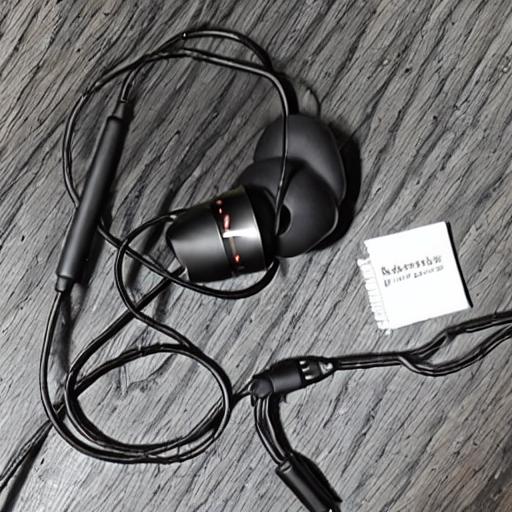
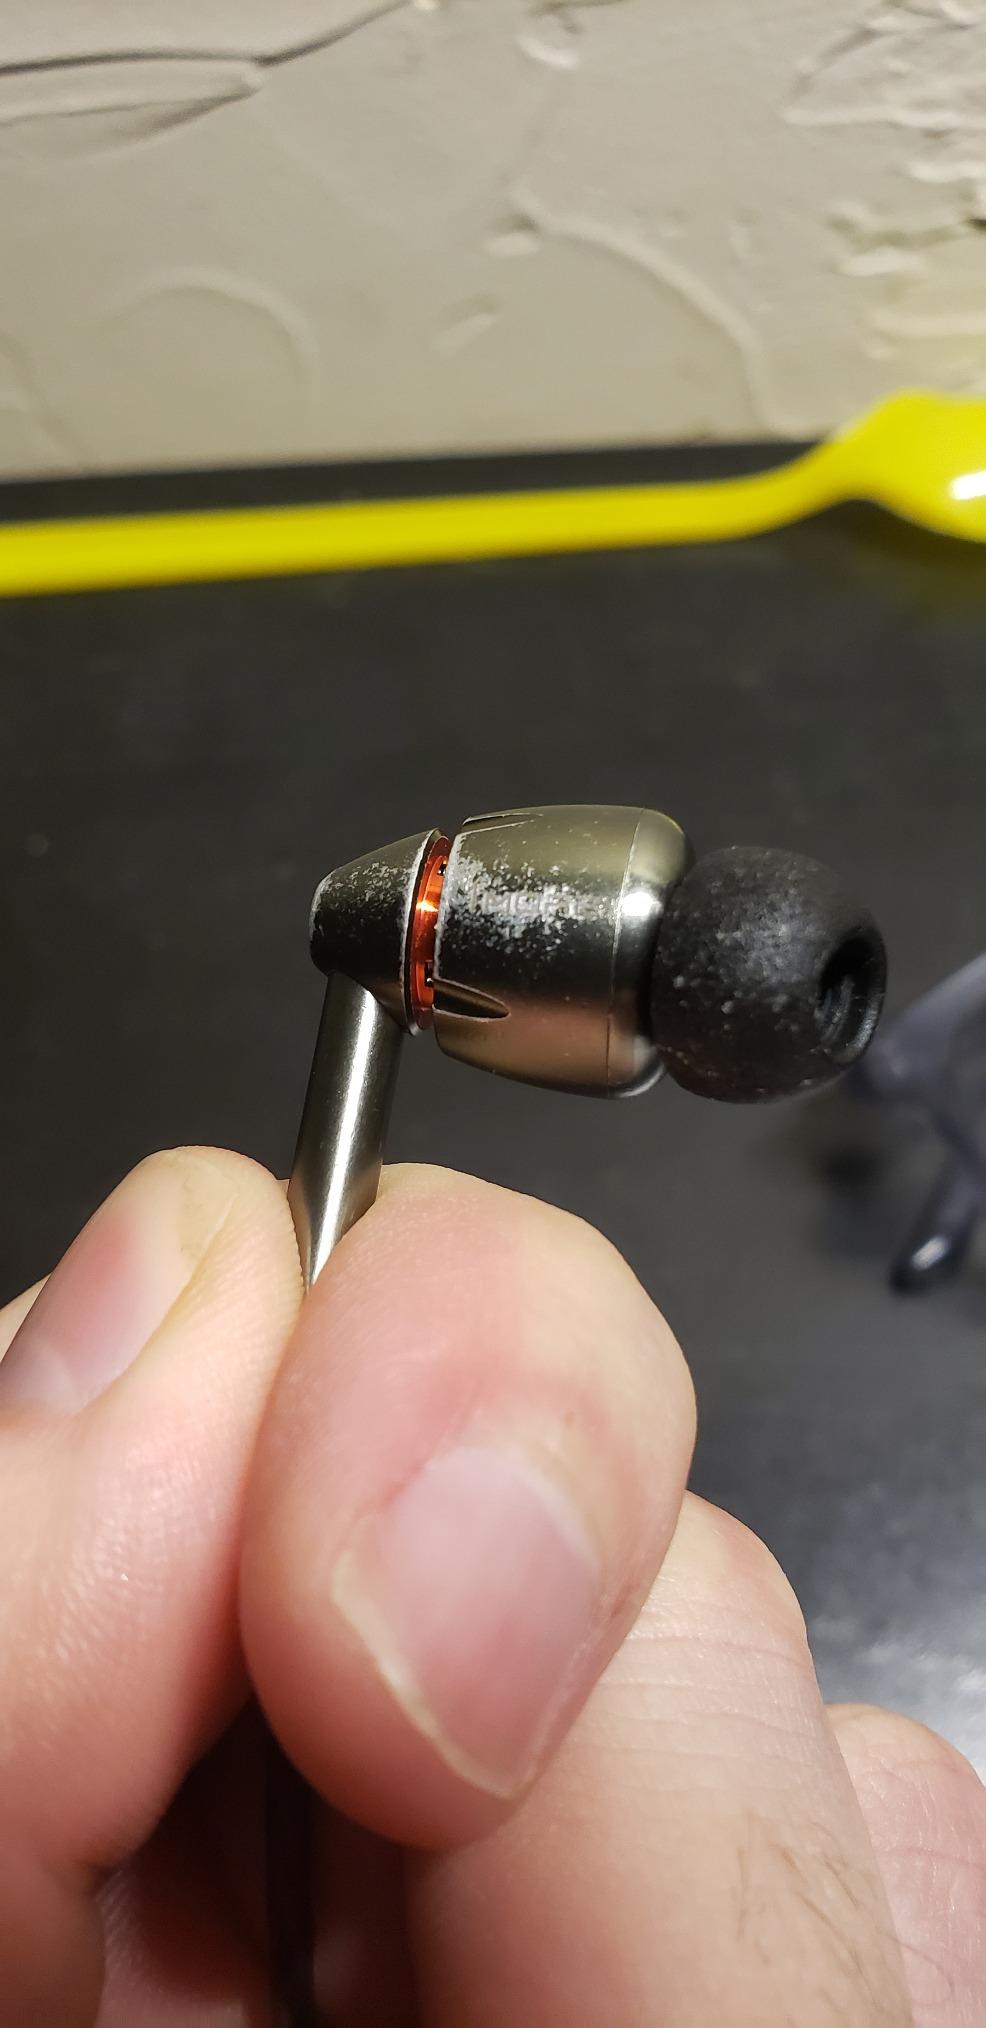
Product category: headphones
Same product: no